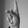
ASL letter: K